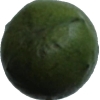
Label: green_avocado